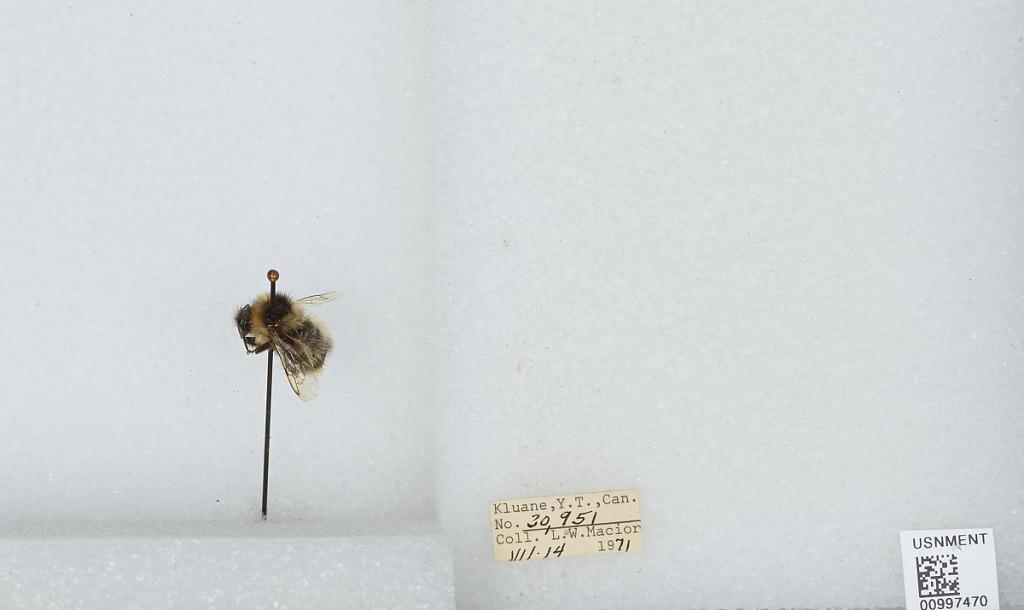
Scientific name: Bombus (Pyrobombus) frigidus Smith
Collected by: L. Macior
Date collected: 1971-7-14
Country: Canada
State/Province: Yukon Territory
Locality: Kluane
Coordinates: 60.75, -139.5